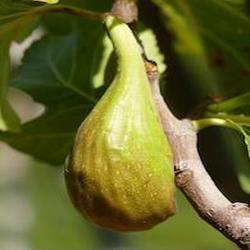
Label: Fig